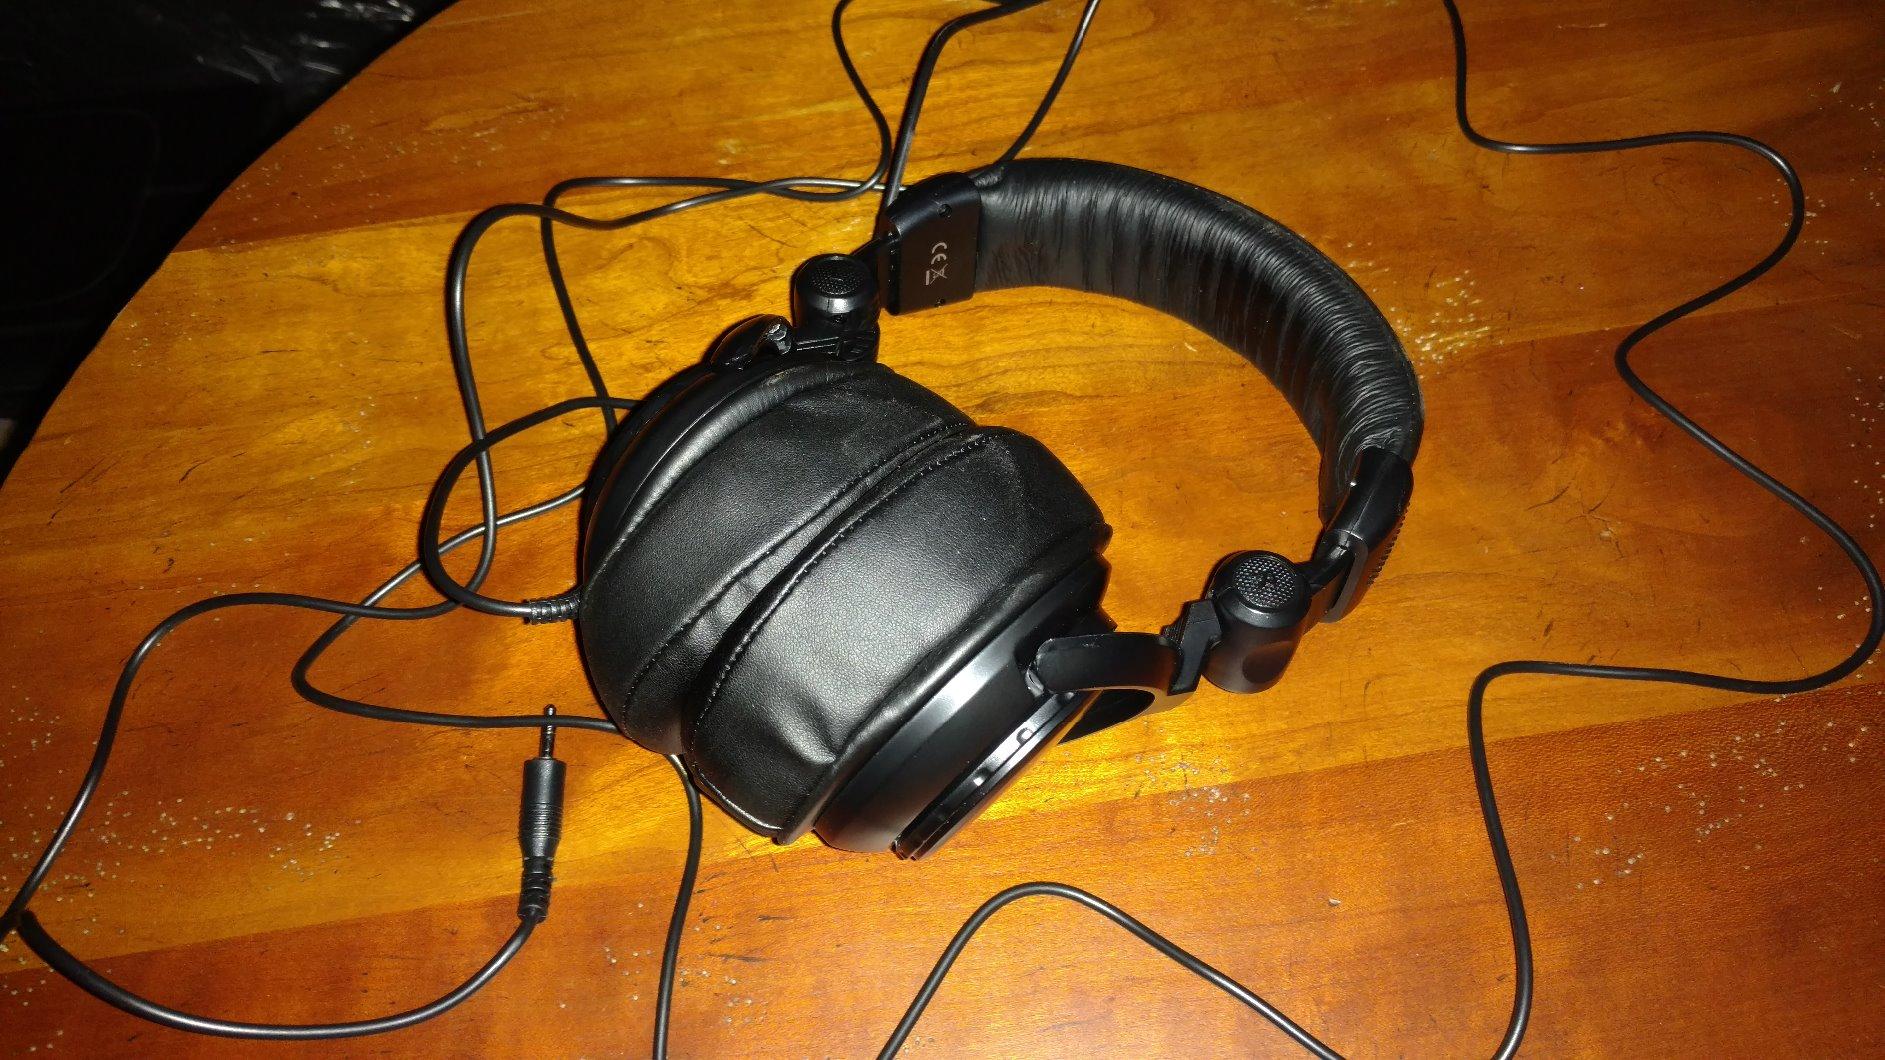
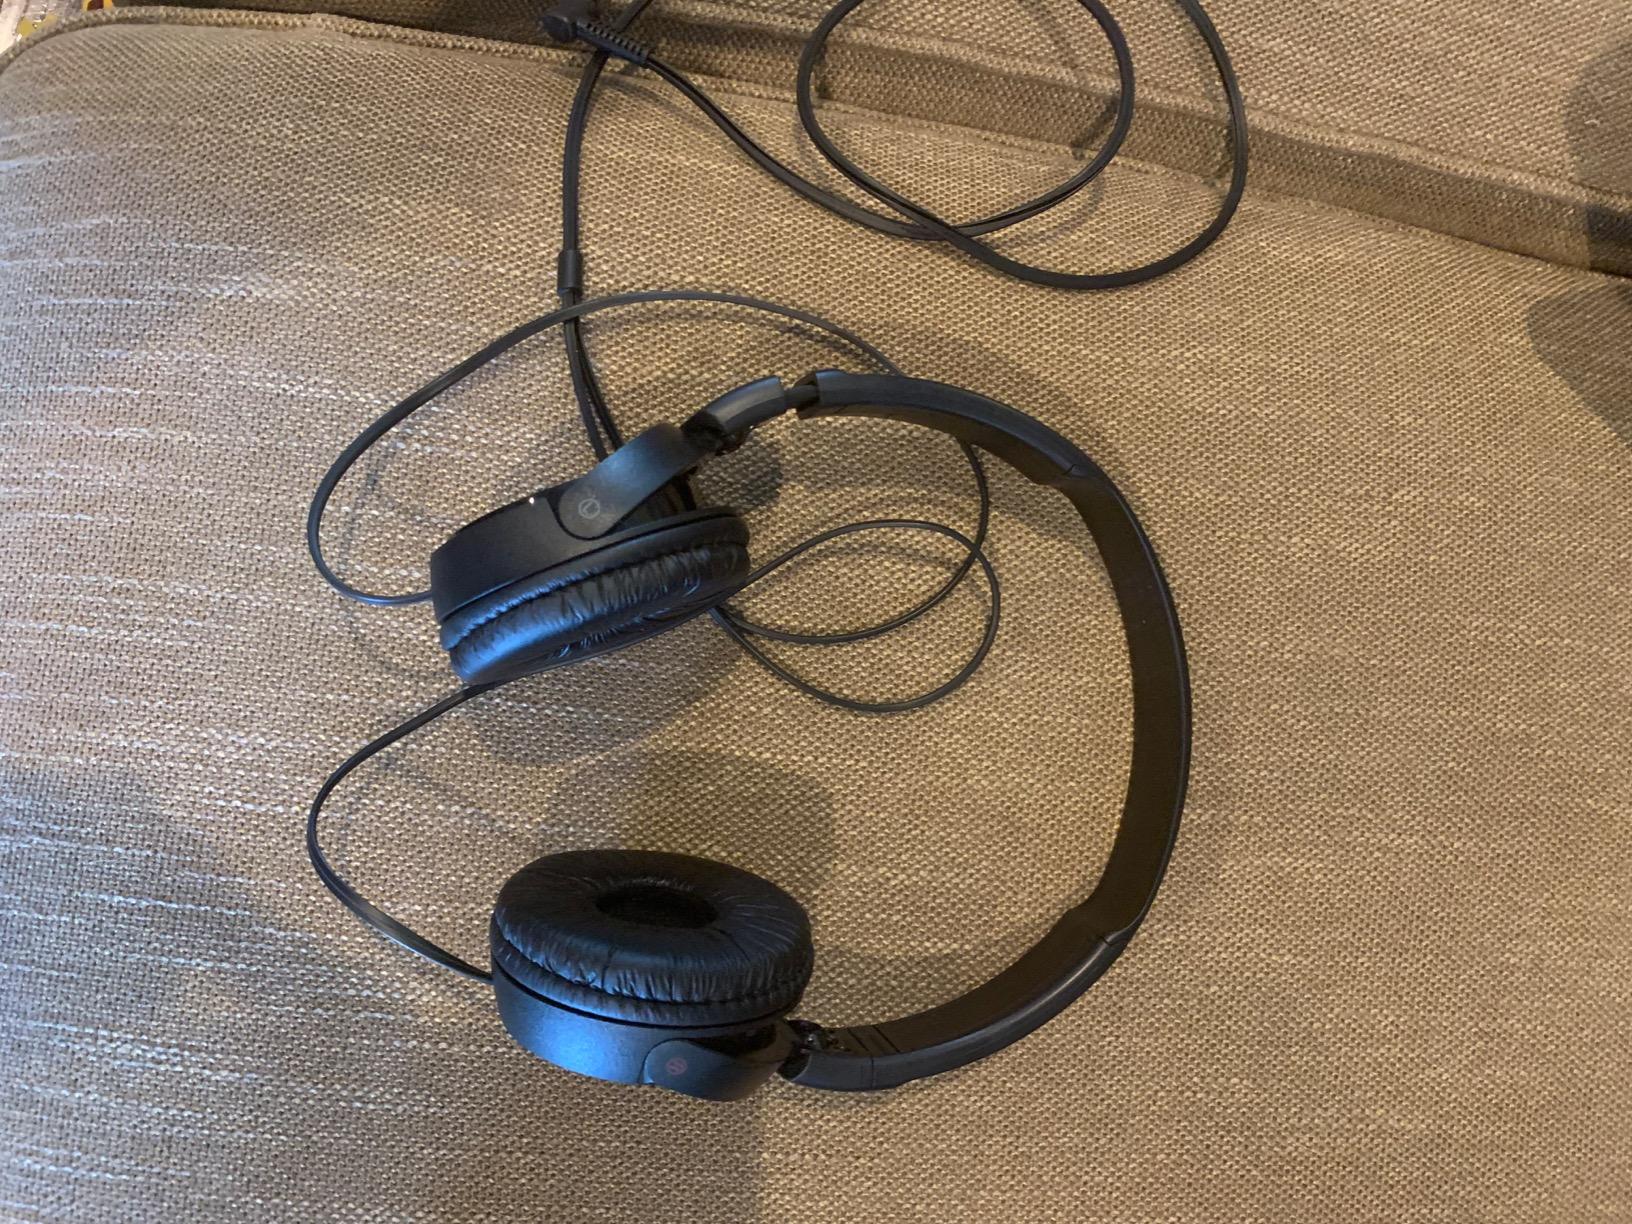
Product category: headphones
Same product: no